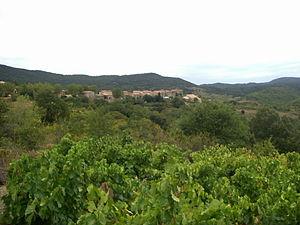
Quintillan, Vue depuis le nord-est